Stiliyan Petrov

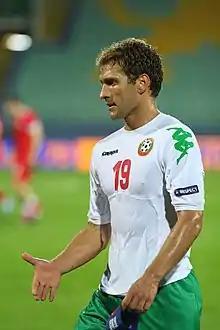
Petrov with Bulgaria in 2011

Stilyan Petrov made his debut as a 52nd minute substitute for Bulgaria on 24 December 1998 in a friendly match against Morocco. The match was played in Agadir, Morocco and finished with a 4–1 win for the North Africans.